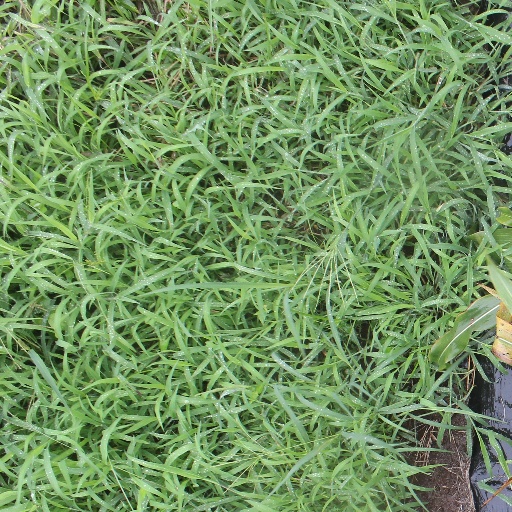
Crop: sorghum